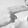
ASL letter: H